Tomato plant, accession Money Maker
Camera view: tilt-top (135 deg); turntable rotation: 30 degrees
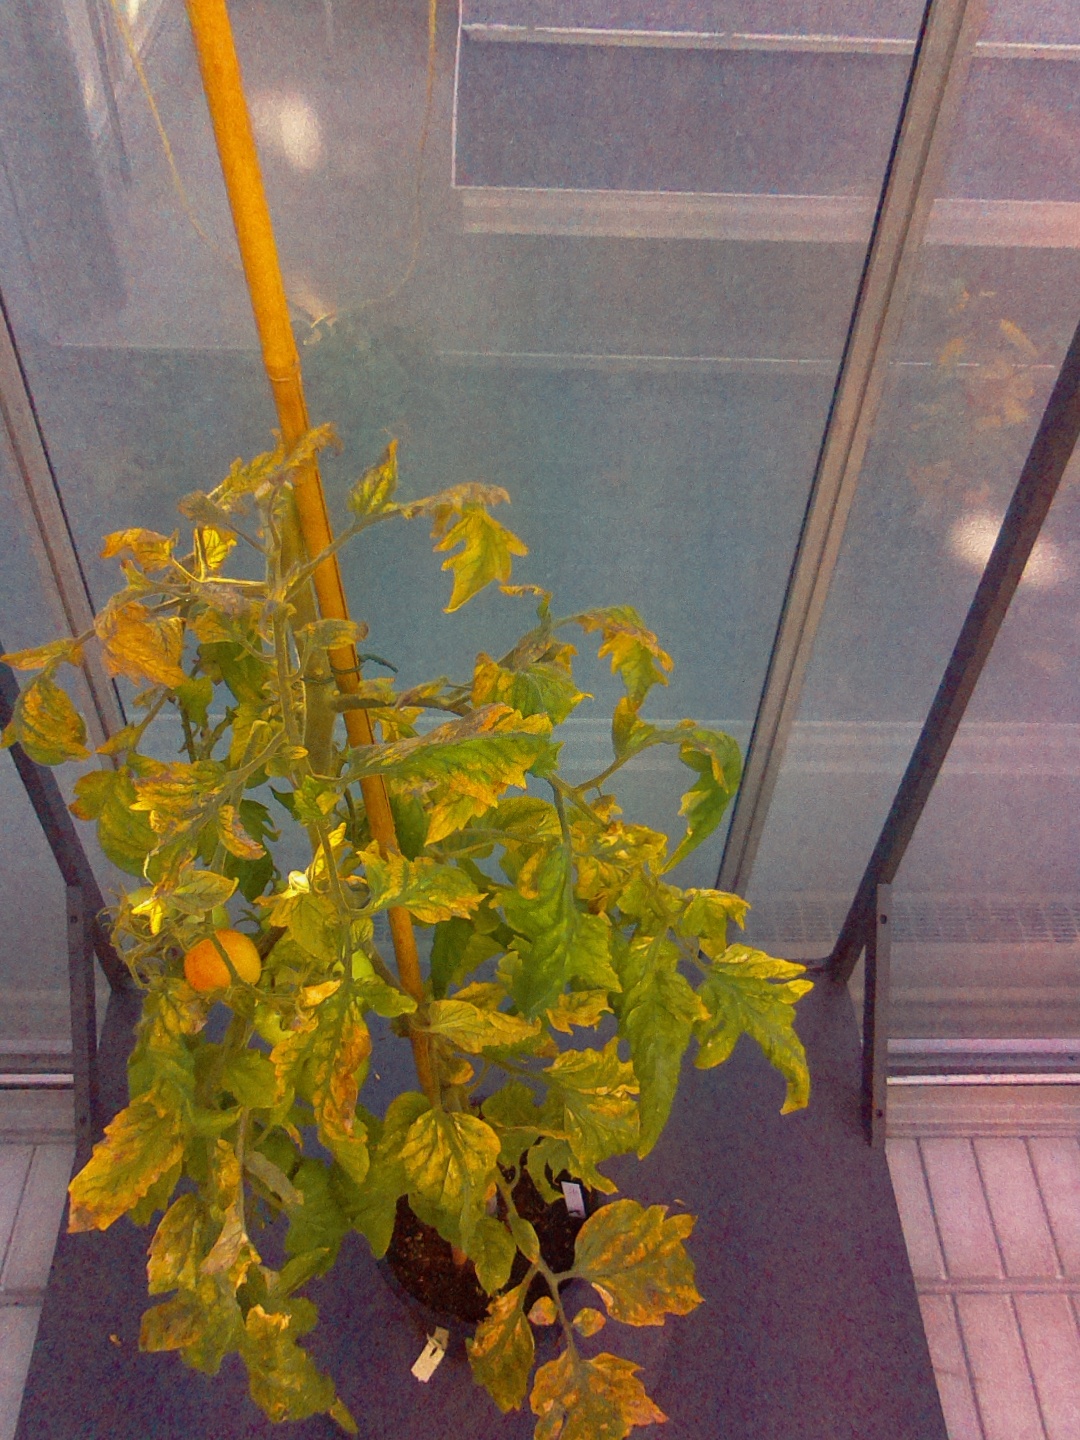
BBCH growth stage 80: fruits start showing typical ripe color (orange -> red)